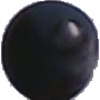
Label: Grape Blue 1